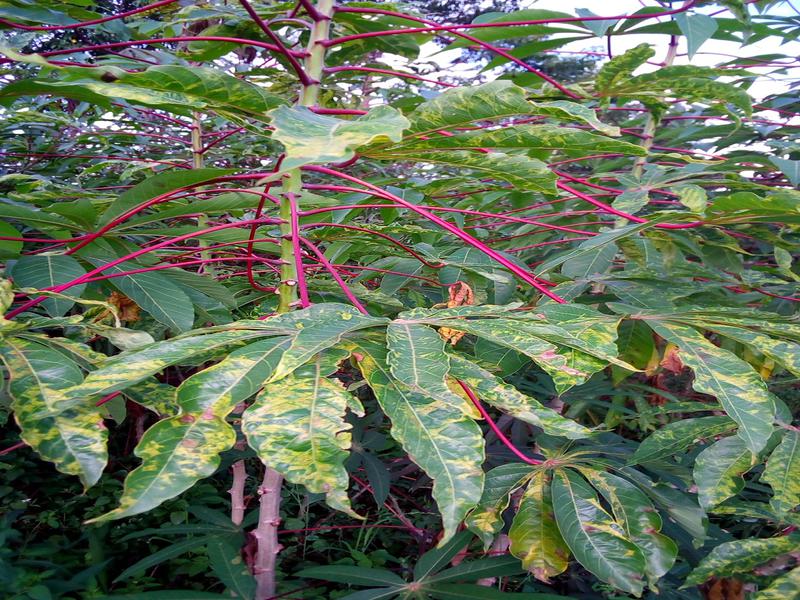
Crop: cassava
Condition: mosaic_disease